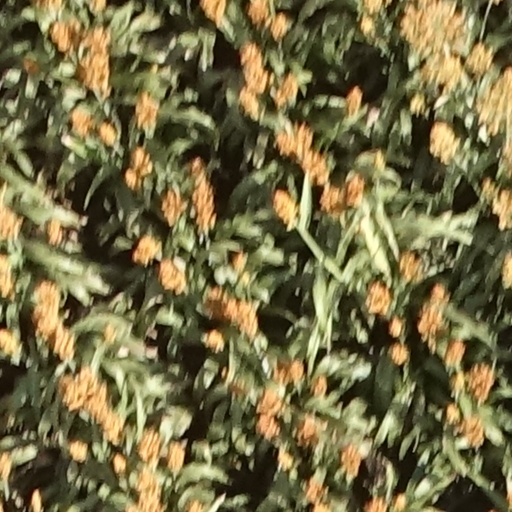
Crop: sorghum